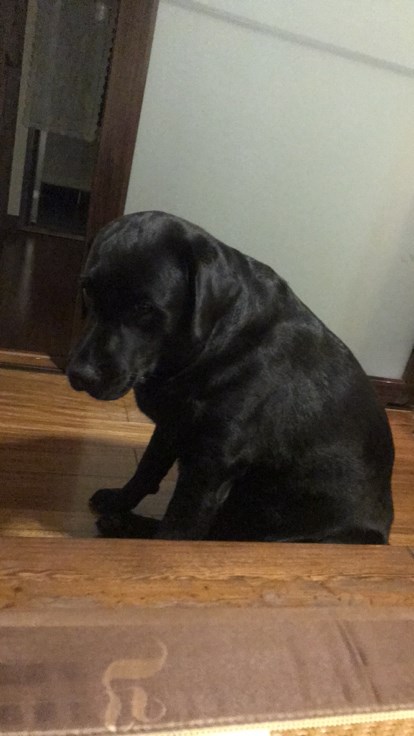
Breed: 3580-n000122-Labrador_retriever